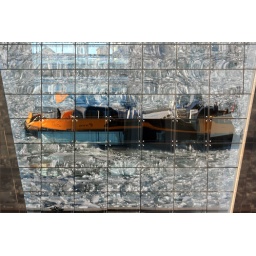
Abstract nature - A yellow water taxi in a black diamond